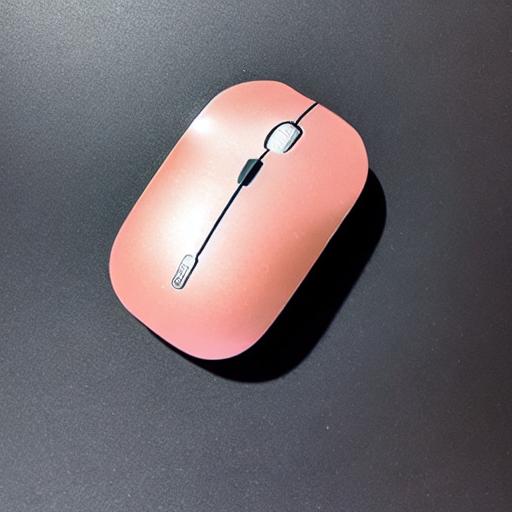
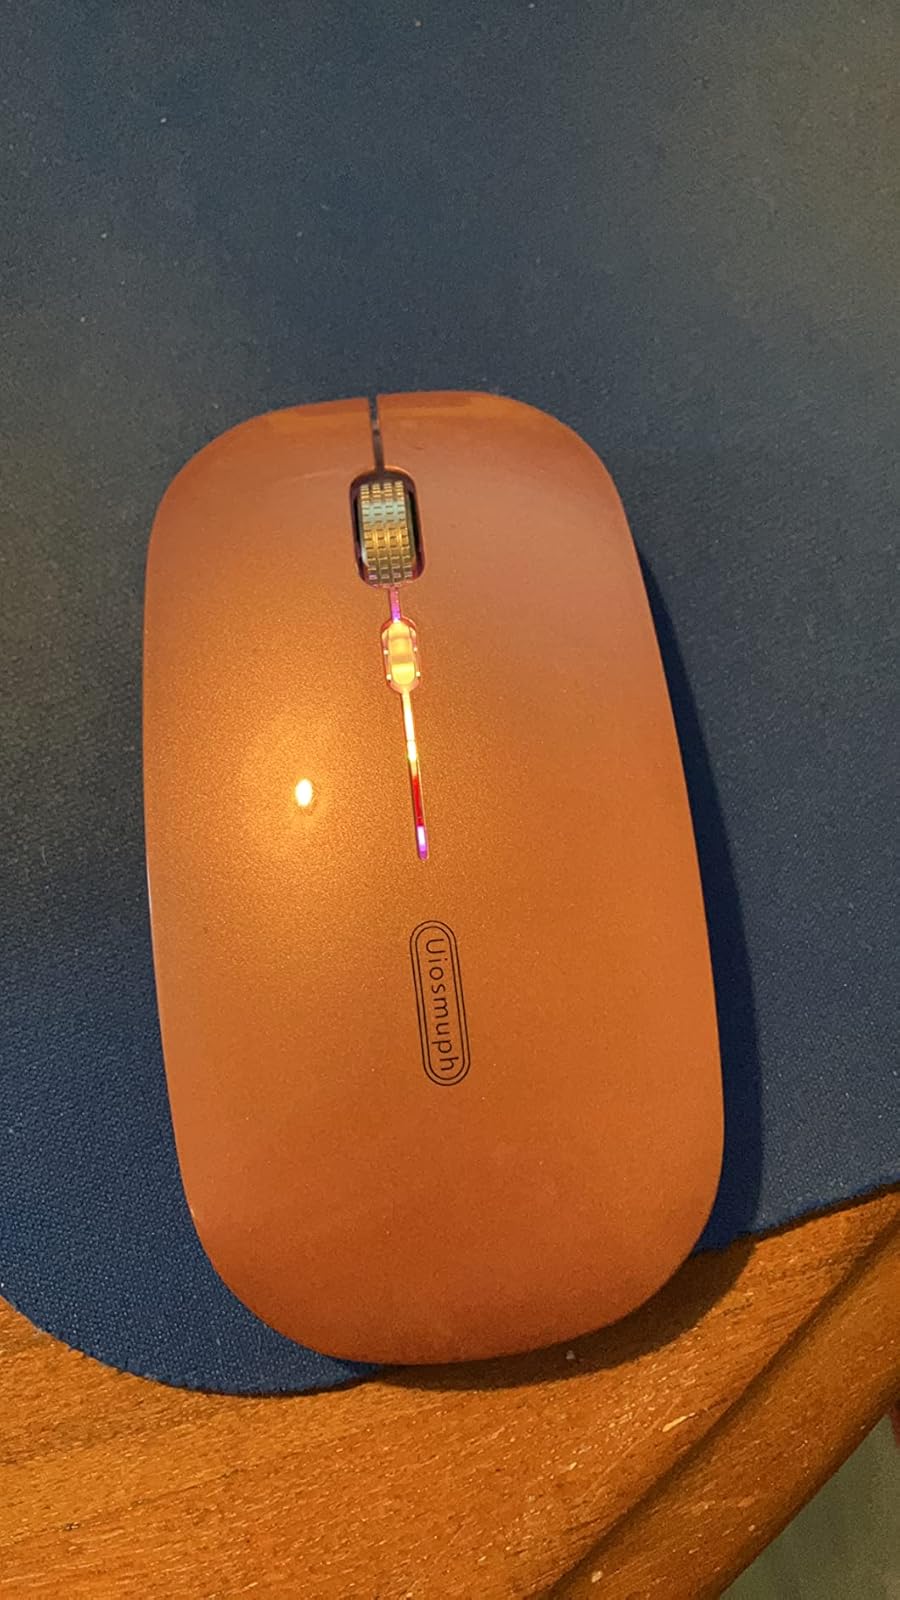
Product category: mouse
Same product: no